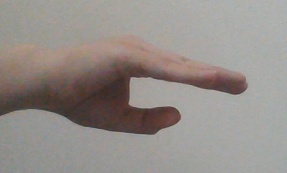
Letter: jeem